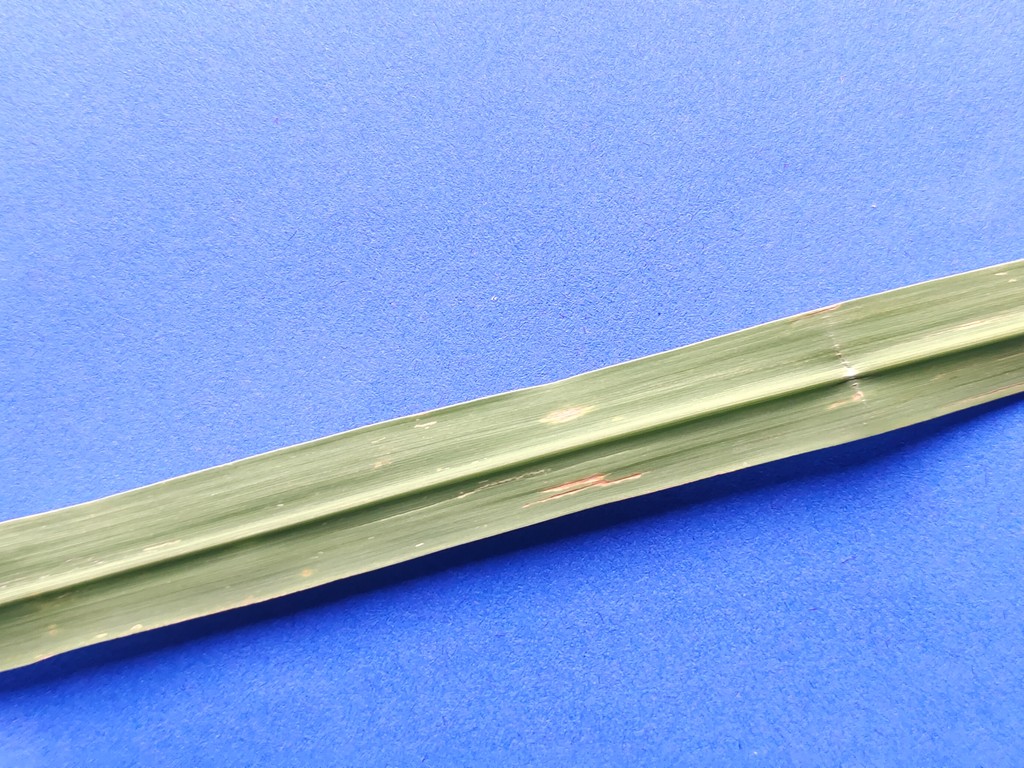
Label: Unhealthy